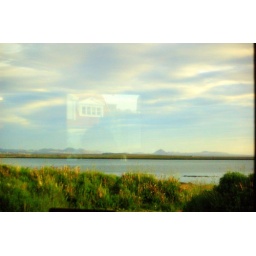
Our view, front and back. The view from the kitchen window is reflected in the diningroom window.